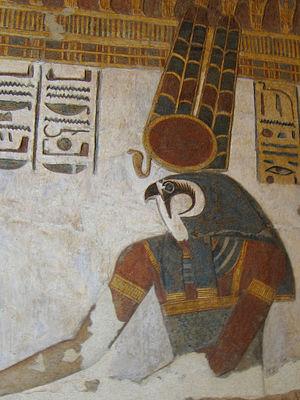
Relief du temple de Khonsou (temple de Karnak) représentant Khonsou portant ici les attributs de Montou (le disque solaire et les plumes). Cette représentation atypique de Khonsou est mentionnée dans cette étude (p. 190).